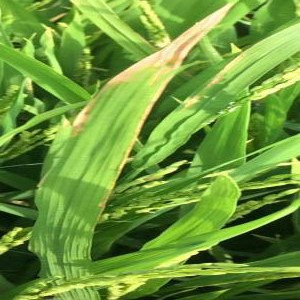
Disease: Bacterialblight